Wayne Ambler

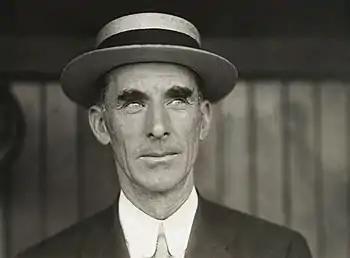
Connie Mack "(pictured)" paid Ambler's tuition while he attended Duke University.

Ambler was born on November 8, 1915, to Charles and Anne Ambler in Abington, Pennsylvania. Ambler was the youngest of three sisters and a brother. Graduating from Abington Senior High School in 1932, Ambler then enrolled at George School where he attended for a year and a half. From there, Ambler was discovered by amateur baseball umpire Jim Rumsey, a friend and unpaid scout for Connie Mack, the manager of the Philadelphia Athletics. Mack sent for Ambler to come to Shibe Park, the home baseball park of the Athletics, to take batting practice with the team. On Labor Day in 1933, Ambler was introduced to Jack Coombs, who was the Duke Blue Devils baseball manager at the time. When propositioned to join Coombs at Duke University, Ambler recalled that he told him that "[he] didn't know where the hell Duke was". Ambler stated that he had wanted to attend college, but was financially incapable.